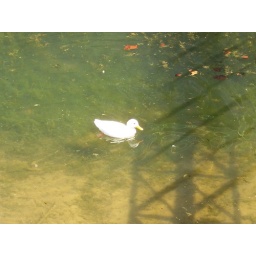
A white duck hoping for some bread crumbs, swimming near the White River Fish House in Branson, Mo.